James Franklin (American football coach)

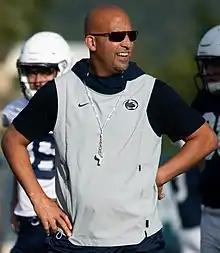
Franklin with Penn State in 2019

The Nittany Lions finished the 2019 season 11–2, and had a conference record of 7–2. They received an invitation to the 2019 Cotton Bowl Classic where they defeated the #17 2019 Memphis Tigers 53–39. Penn State finished the 2019 season ranked #9 in both the AP Poll and Coaches Poll.